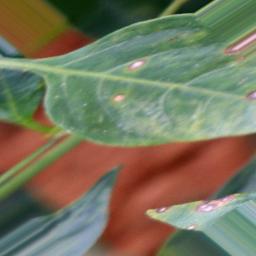
Label: cercospora